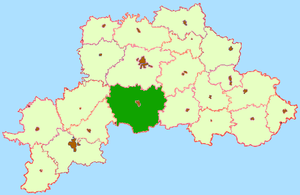
Le raïon de Bykhaw ou raïon de Bykhov est une subdivision de la voblast de Moguilev, en Biélorussie. Son centre administratif est la ville de Bykhaw.